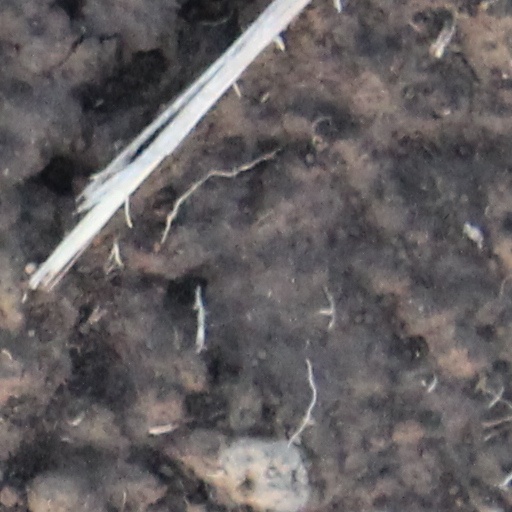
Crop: wheat